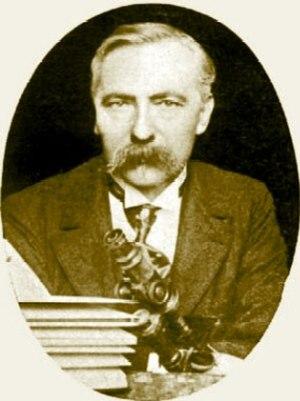
Narcisse Théophile Patouillard est un pharmacien et un mycologue français, né le 2 juillet 1854 à Macornay et mort le 30 mars 1926 à Paris, à l'âge de soixante-douze ans.